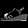
Label: Sandal